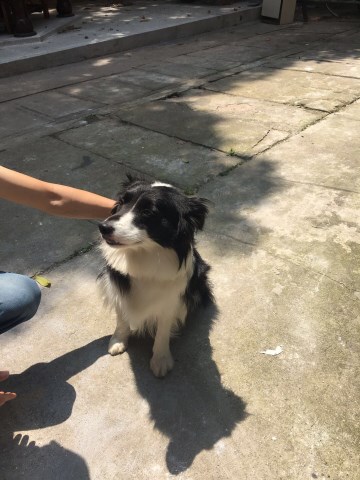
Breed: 2594-n000109-Border_collie